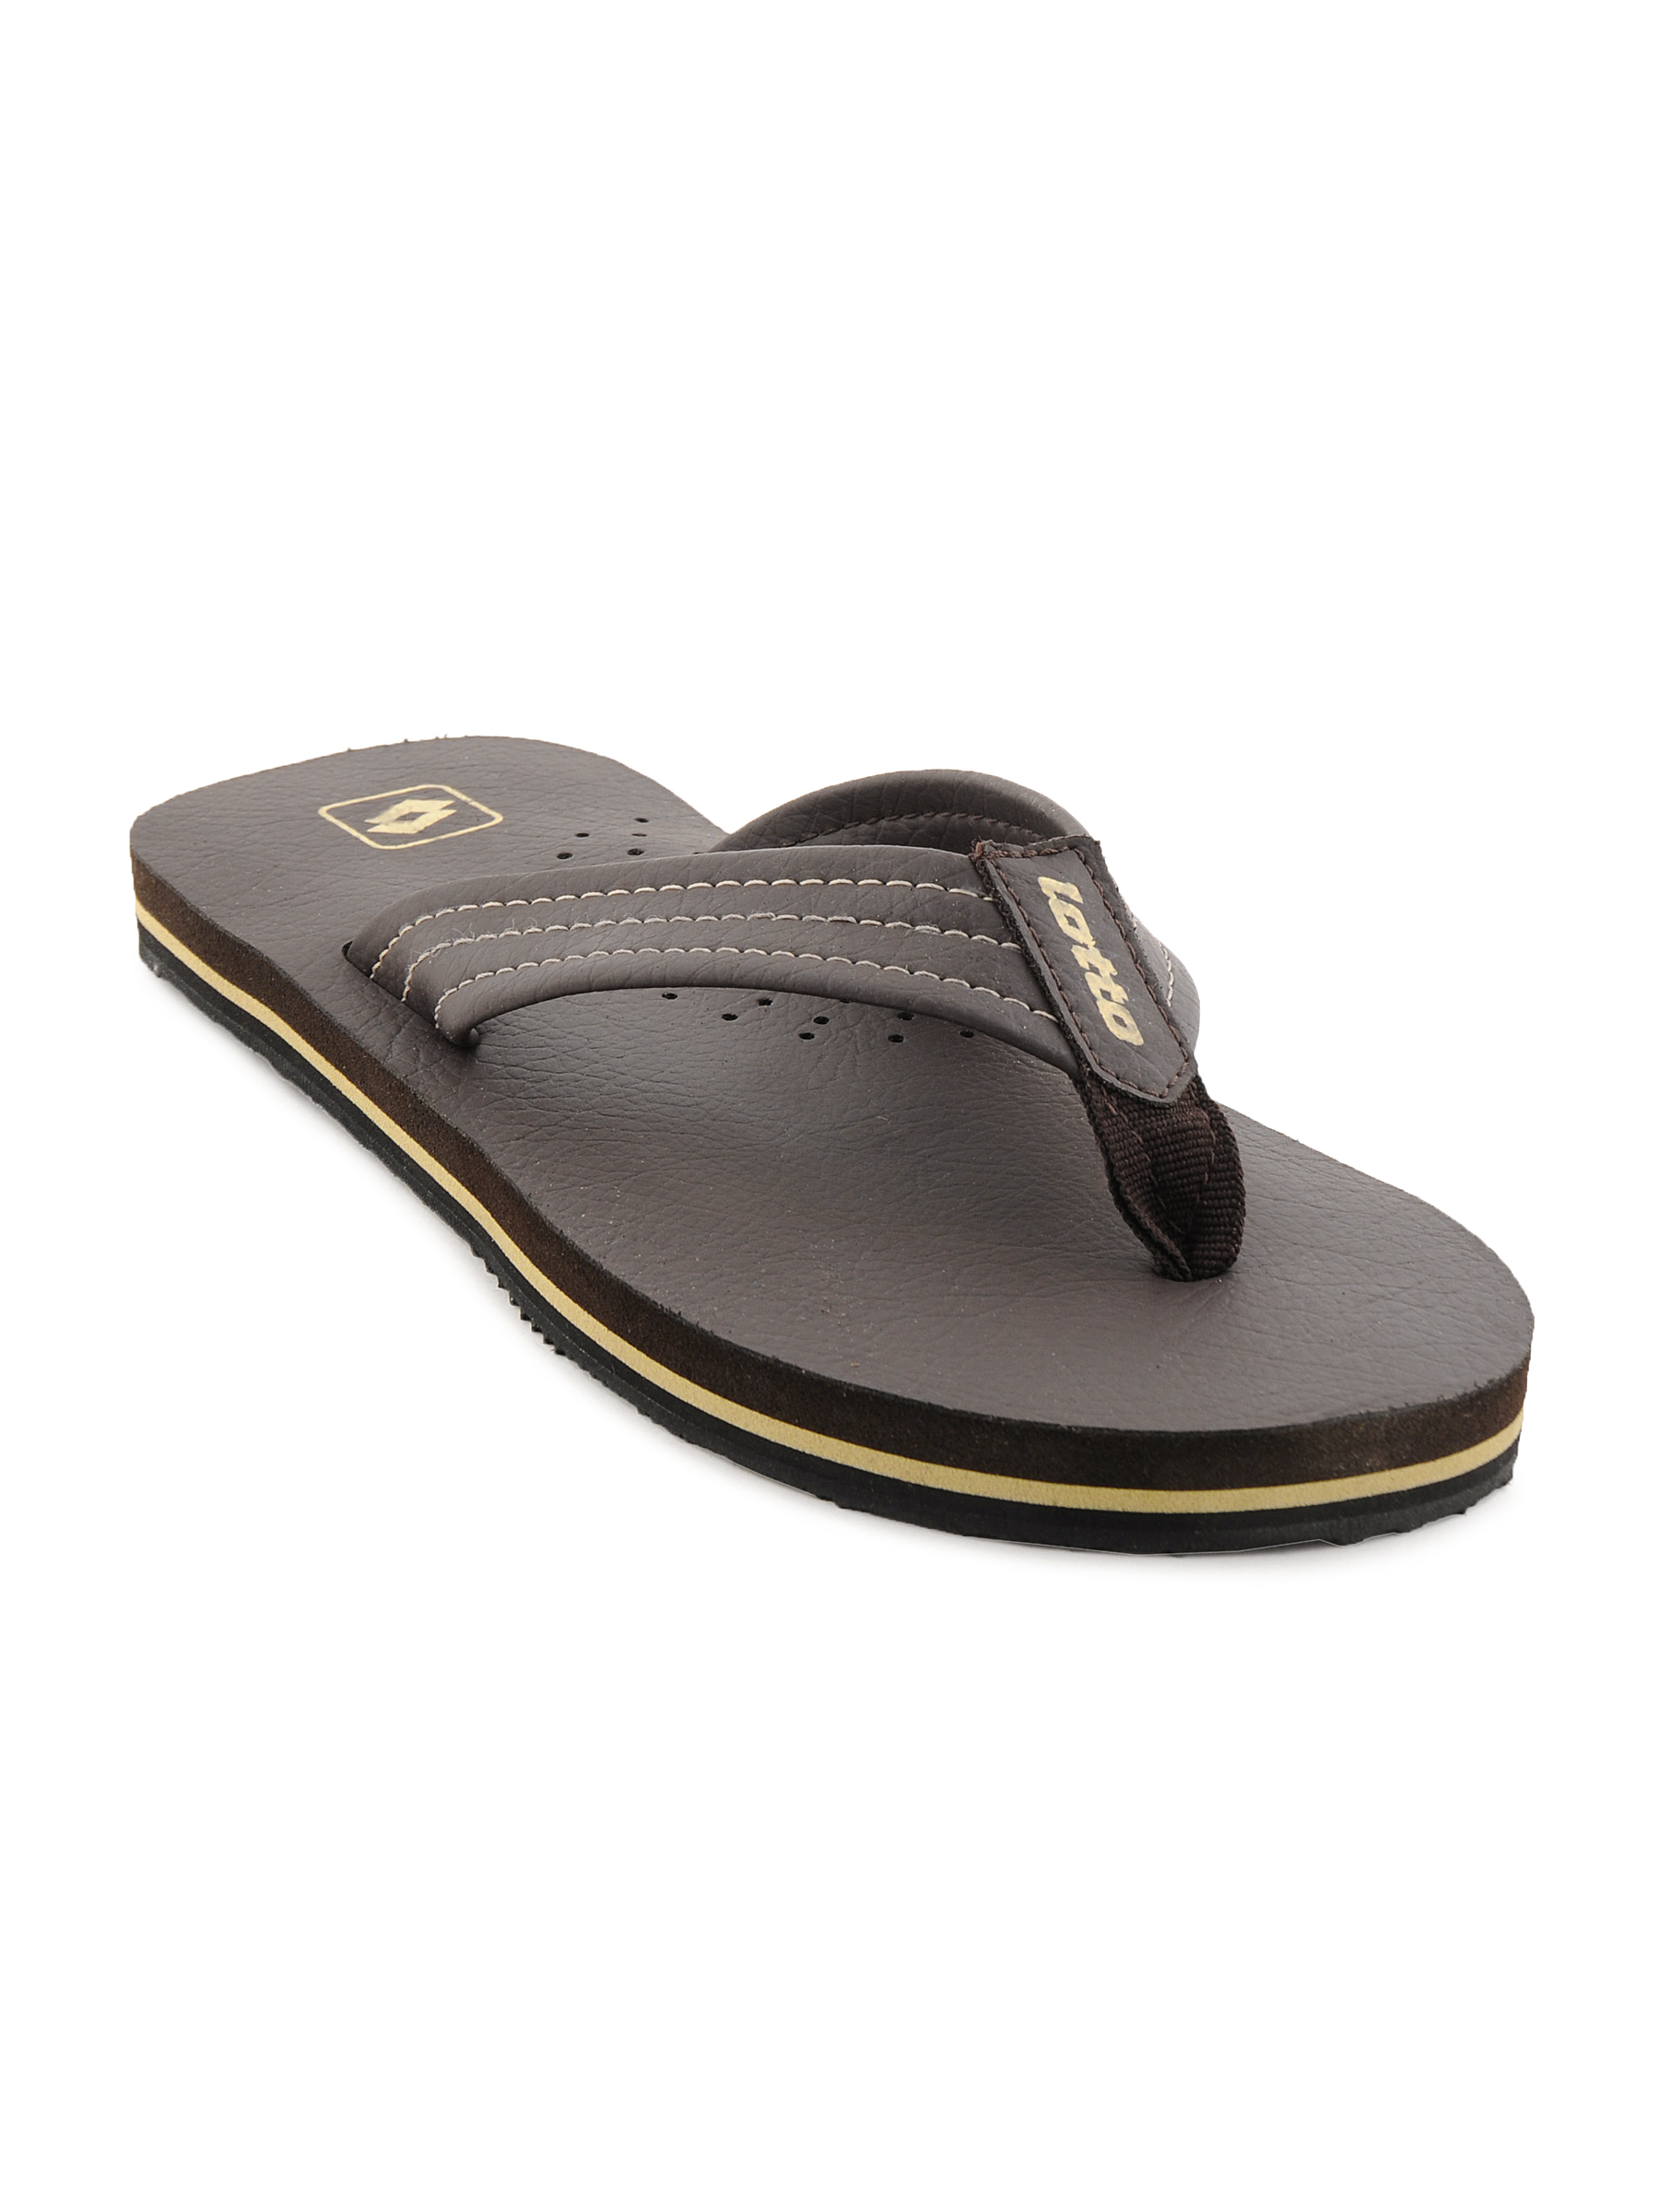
Lotto Men Arch Brown Slippers
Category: Footwear / Flip Flops / Flip Flops
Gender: Men
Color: Brown
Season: Fall 2011
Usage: Casual